Gouldsboro State Park

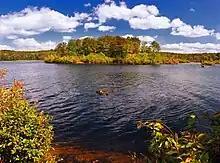
Gouldsboro Lake

Gouldsboro Lake is a man made lake. It is open to boating, swimming, fishing and ice fishing. Gas powered boats are prohibited on Gouldsboro Lake. Electric powered and non powered boats must have current registration from any state, or a launch permit from the Pennsylvania Fish and Boat Commission. A beach at the lake is open from Memorial Day weekend through Labor Day weekend. The beach does not have lifeguards. Gouldsboro Lake is a warm water fishery. The common game fish are pickerel, yellow perch, bass, walleye, sunfish, muskellunge, and catfish. Gouldsboro Lake is also a popular ice fishing destination, however the thickness of the ice is not monitored by the park staff so visitors are asked to use caution when venturing out onto the ice.